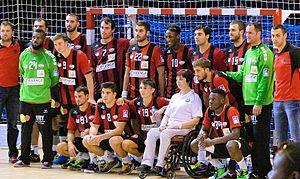
L'US Ivry après la finale (remportée par le Fenix toulouse Handball) du challenge Marrane 2014. Le 31 août 2014 à la Halle Carpentier, Paris 13e.
Le Challenge international Georges Marrane est une compétition annuelle de clubs masculin de handball, créée en 1975. Le challenge, initié et organisé par l'Union sportive d'Ivry Handball, était jadis disputé exclusivement au Gymnase Auguste-Delaune à Ivry-sur-Seine. Depuis 1987, le Challenge utilise aussi le Palais omnisports de Paris-Bercy ou la halle Georges-Carpentier pour ses grandes affiches et ses phases finales. Certains matchs ont même eu lieu à Beauvais, Dreux ou Pontault-Combault lors de l’édition 2006.
L’Union sportive d'Ivry handball est un club de handball français. Fondé en 1947 et basé à Ivry-sur-Seine, dans la banlieue sud-est de Paris, il évolue pour la saison 2018-2019 en championnat de France de Division 1.